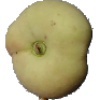
Label: peach_flat